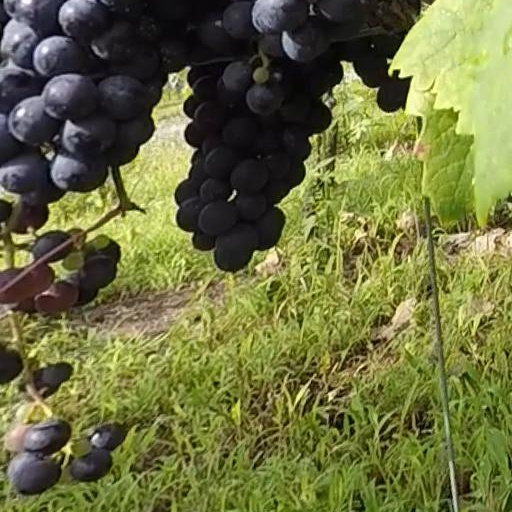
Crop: grape